Euston Arch

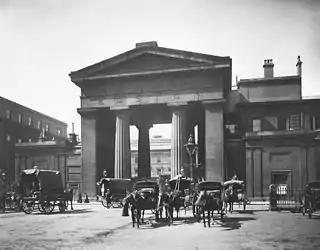
The Euston Arch in the 1890s

The Euston Arch, built in 1837 (and demolished in 1962), was the original entrance to Euston station, facing onto Drummond Street, London. The arch was demolished when the station was rebuilt in the 1960s, but much of the original stone was later located—principally used as fill in the Prescott Channel—and proposals have been formulated to reconstruct it as part of the planned redevelopment of the station, including the station's use as the London terminus of the High Speed 2 line.